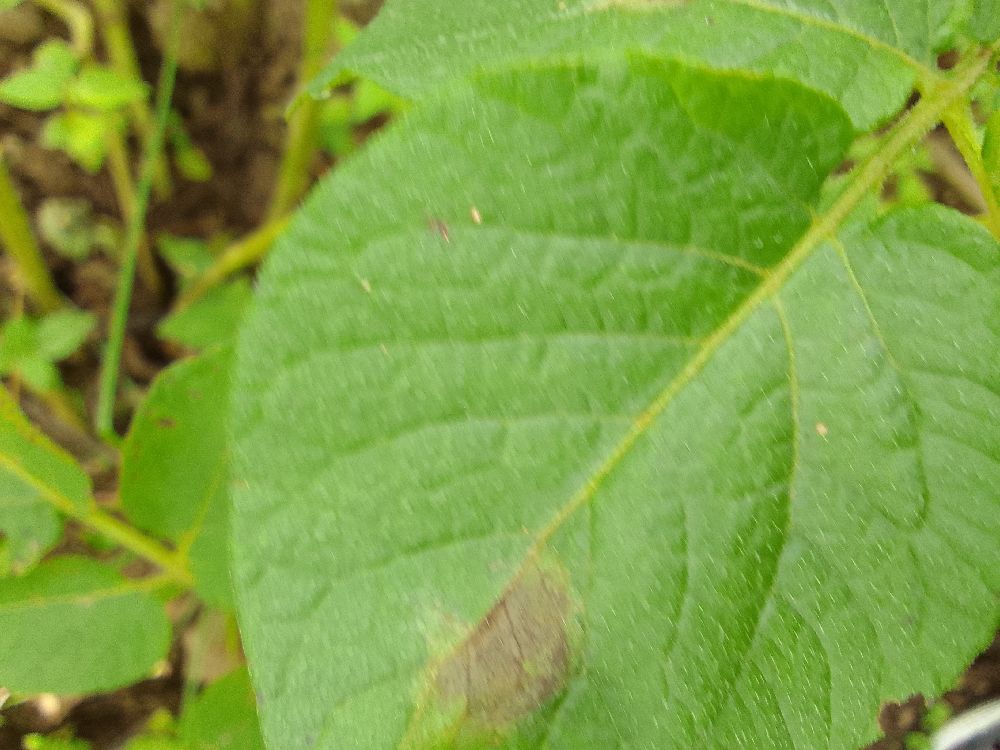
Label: Late blight